J. Laurie Snell

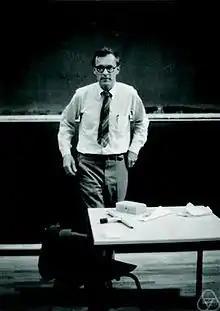
James Laurie Snell

James Laurie Snell (January 15, 1925 in Wheaton, Illinois – March 19, 2011 in Hanover, New Hampshire) was an American mathematician and educator.